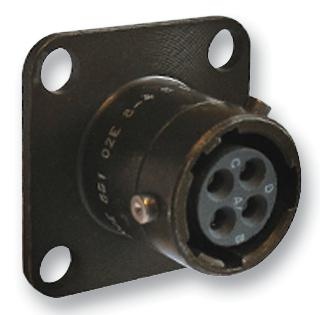
85100E1415SY50 CIRCULAR CONN, WALL MOUNT RCPT, 14-15 SOURIAU-SUNBANK / EATON
SOURIAU-SUNBANK / EATON - 85100E1415SY50 - Circular Connector, Souriau 851 Series, Wall Mount Receptacle, 15 Contacts, Solder Socket Product Range: 851 Series Circular Connector Shell Style: Wall Mount Receptacle No. of Contacts: 15Contacts Circular Contact Type: Solder Socket Coupling Style: Bayonet Insert Arrangement: 14-15 Connector Body Material: Aluminium Alloy Body Connector Body Plating: Olive Green Cadmium Contact Material: Copper Alloy Contact Plating: Gold Insert Rotation: Y Service Class: Environmentally Sealed Equivalent Military Specification: MIL-DTL-26482 Series I SVHC: Cadmium (15-Jan-2019)
Brand: SOURIAU-SUNBANK / EATON
Category: Hardware > Power & Electrical Supplies > Wall Socket Controls & Sensors